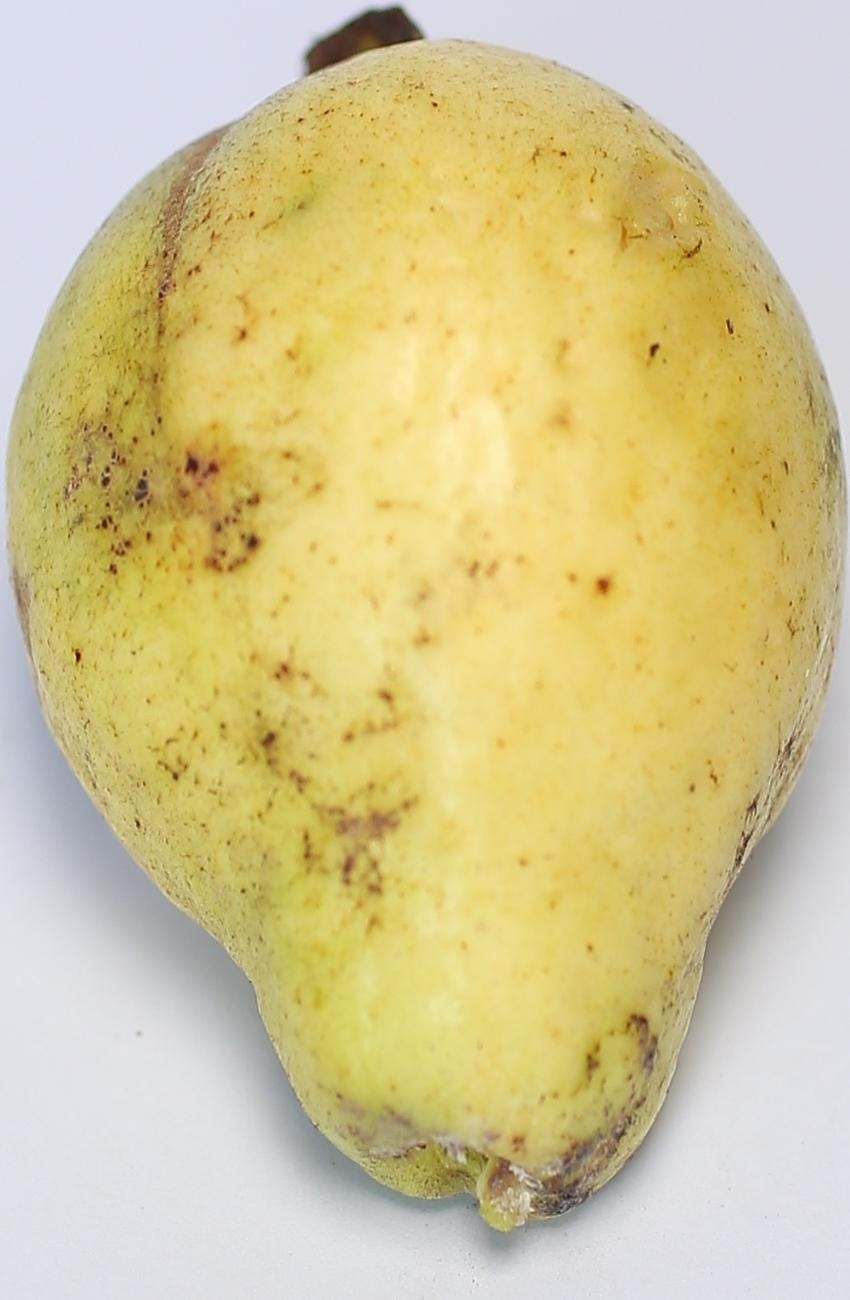
Maturity: ripe
Variety: thadhrami